Inbavalli

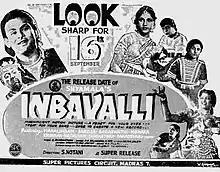
Theatrical release poster

Inbavalli is a 1949 Indian Tamil-language film directed by S. Nottani, starring T. R. Mahalingam and B. S. Saroja.